Howie Shannon

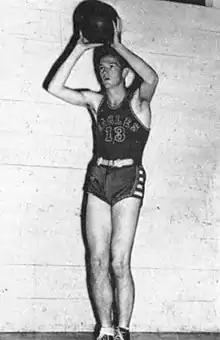
Shannon from the 1943 “Yukka”

Howard Shannon (June 10, 1923 – August 16, 1995) was an American basketball player and coach. He played professionally in the Basketball Association of America (BAA) and the early years of the National Basketball Association (NBA). He later coached at the high school and college levels.